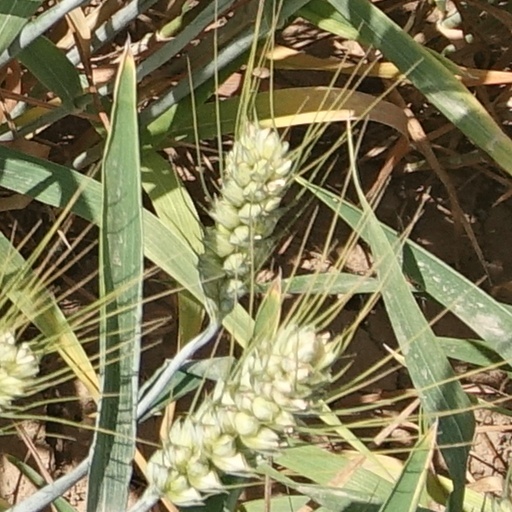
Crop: wheat